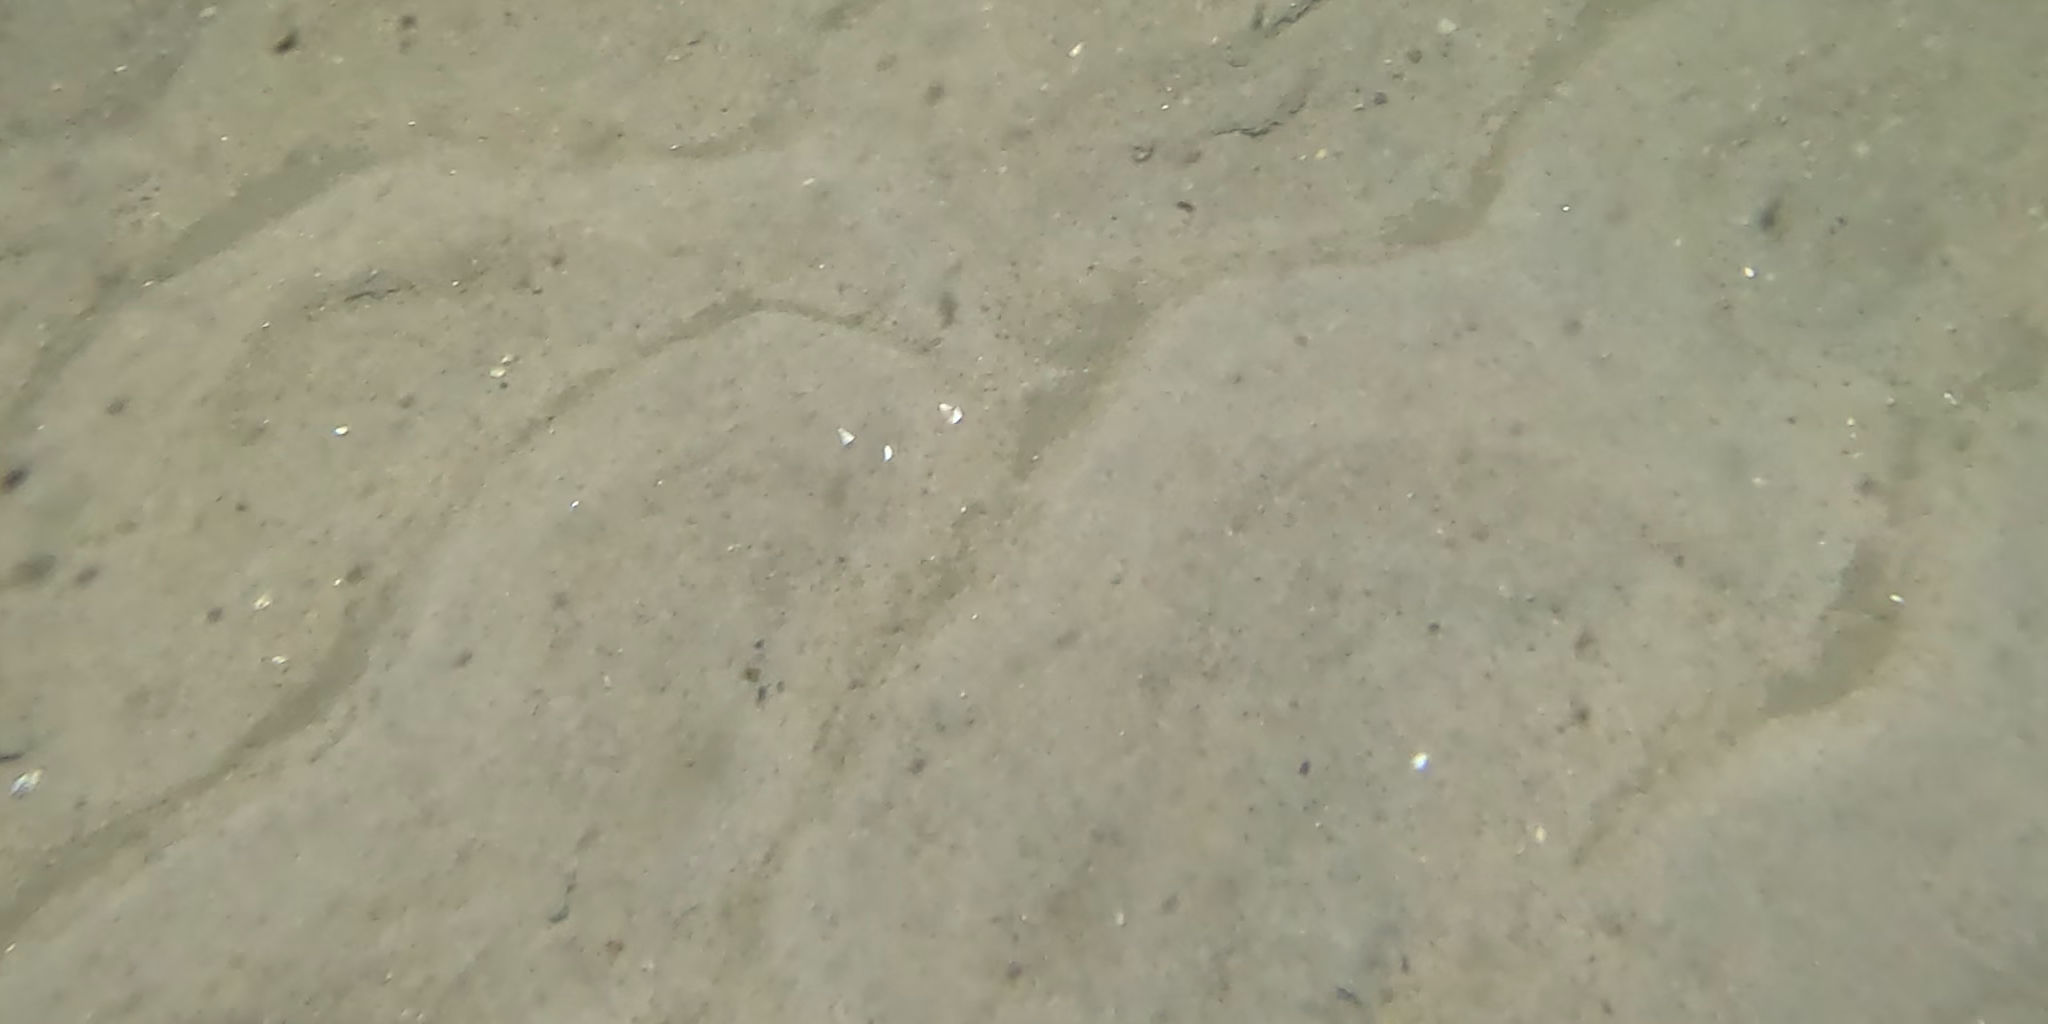
Seabed habitat: sand